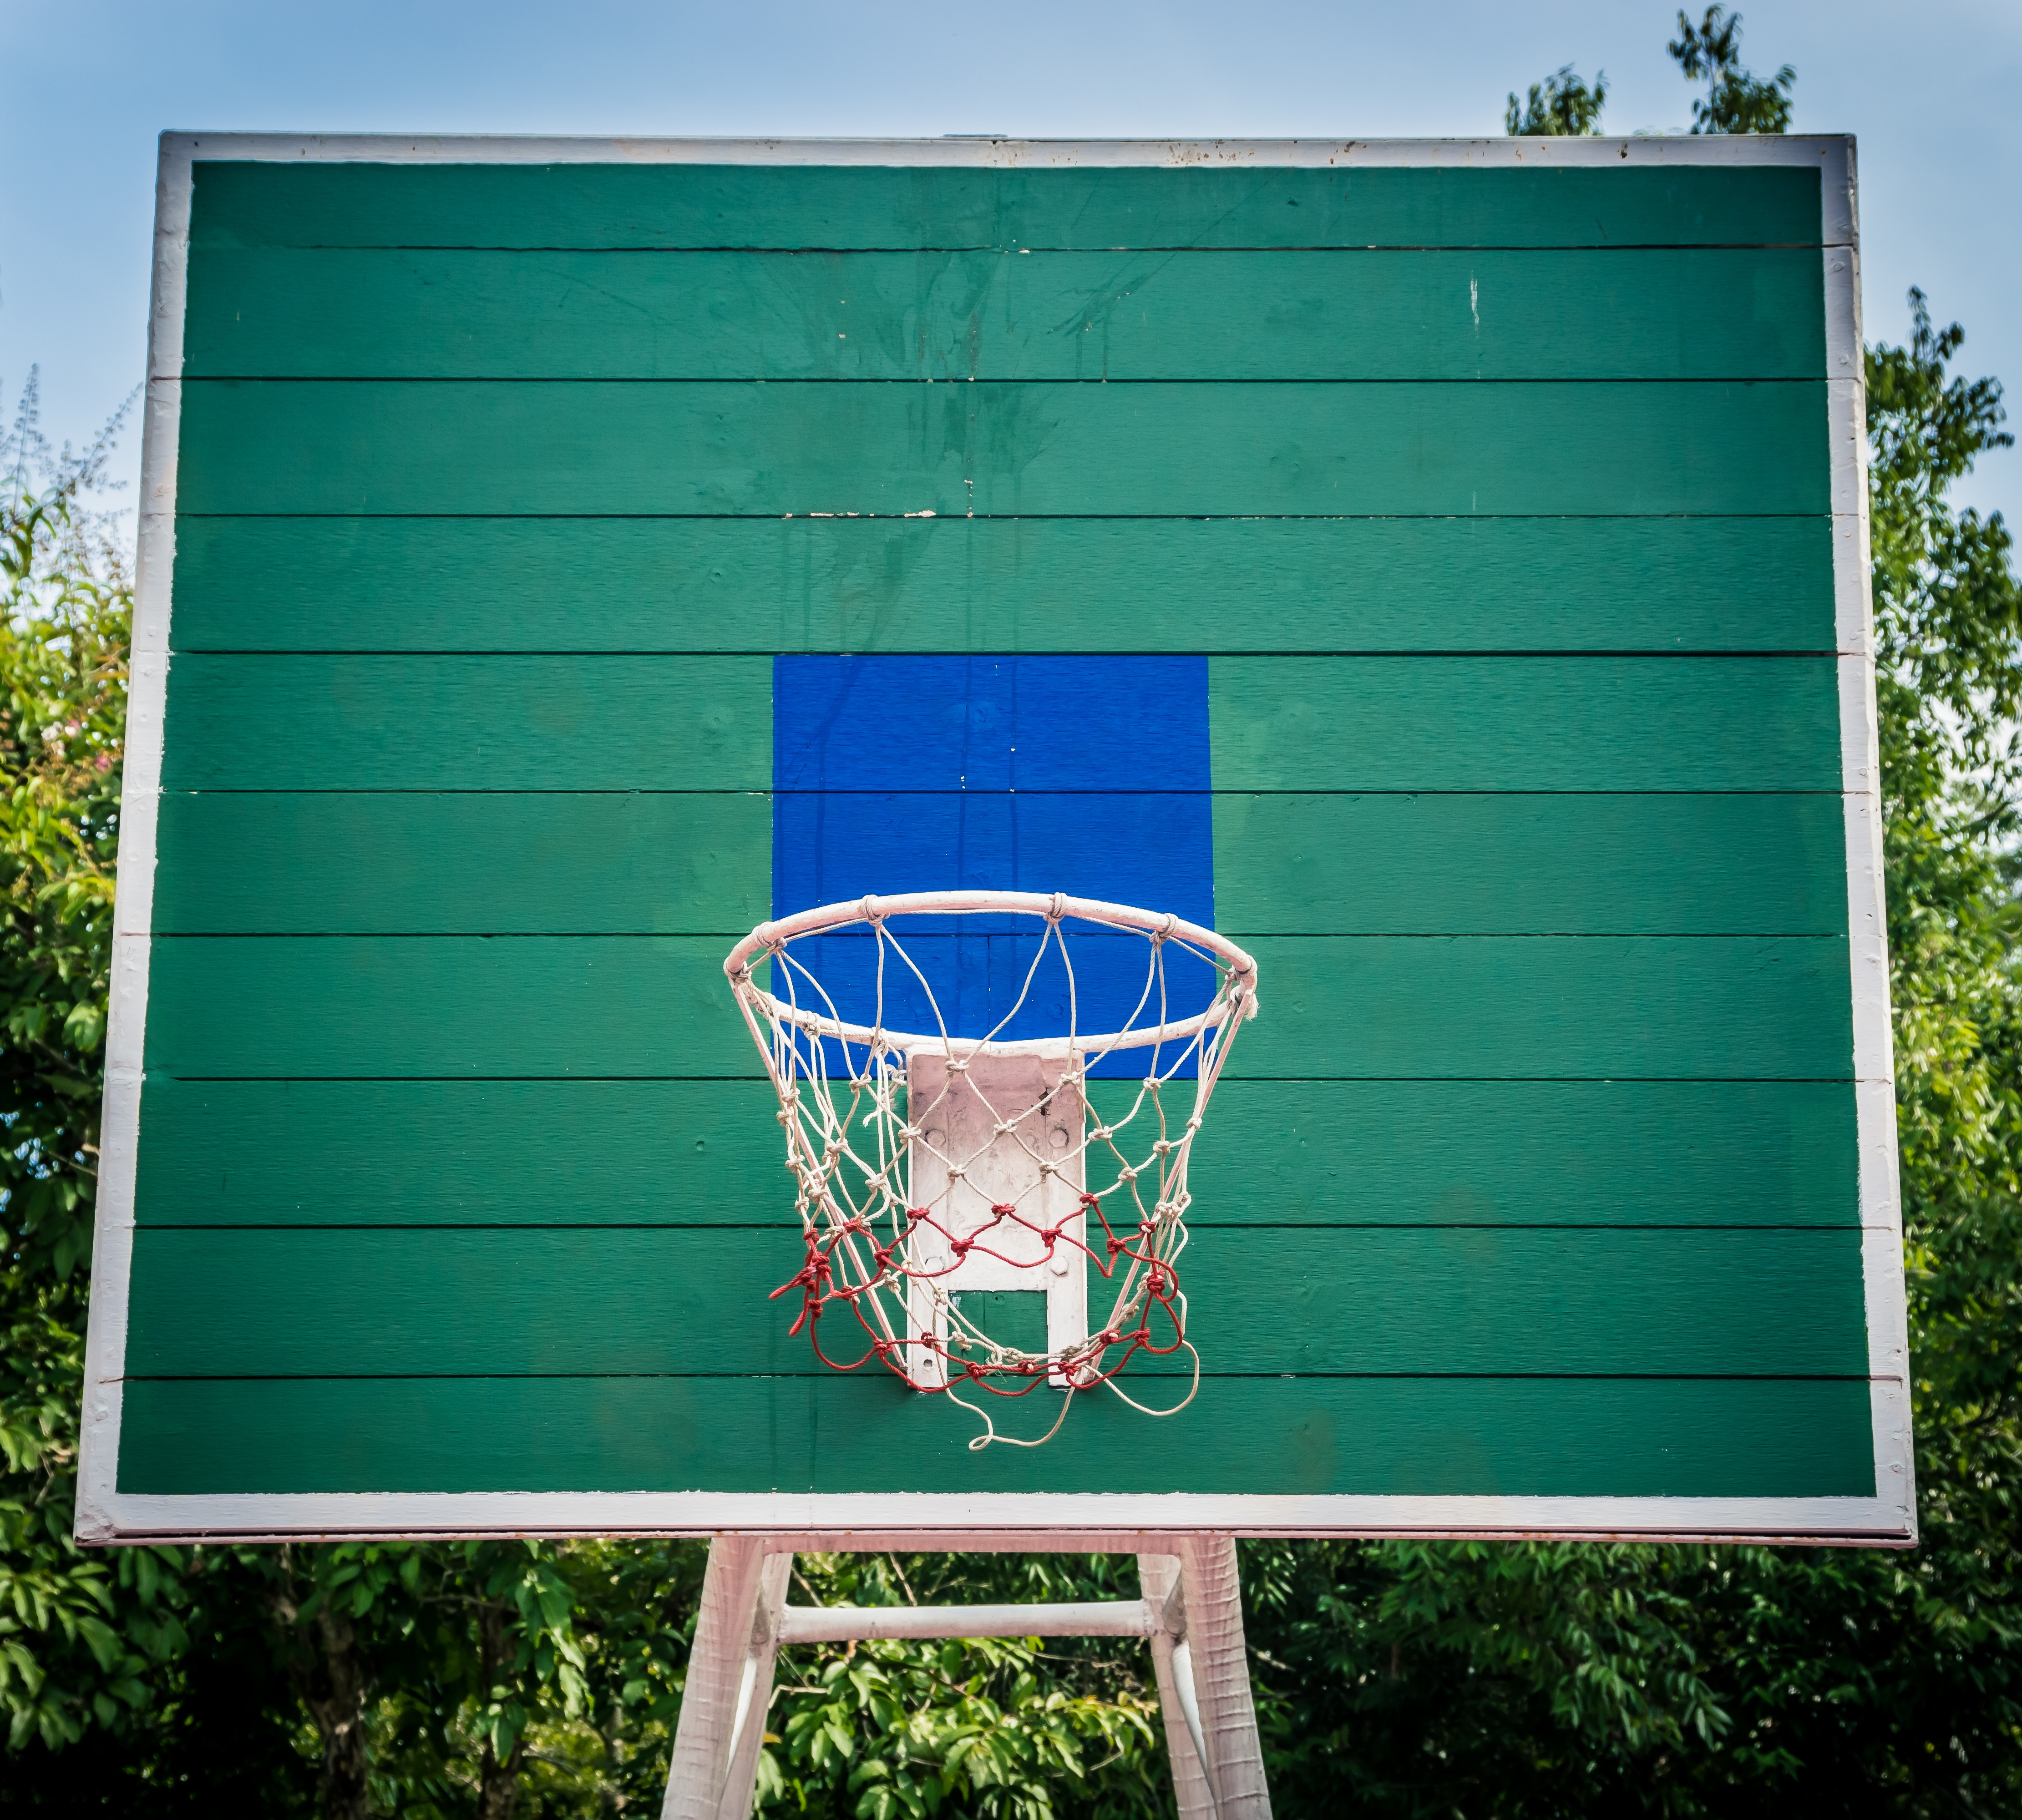
outdoor, sky, board, sport, field, game, play, floor, shed, recreation, line, green, basketball, equipment, park, backyard, blue, exercise, basket, lighting, cage, hoop, competition, outside, background, playground, net, public, ball, court, score, man made object, outdoor structure